Crete

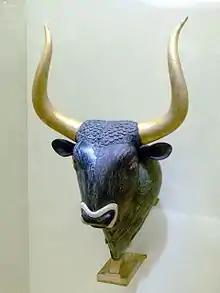
Minoan rhyton in the form of a bull, Heraklion Archaeological Museum

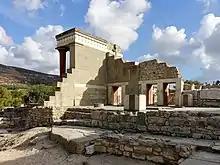
Minoan palace of Knossos

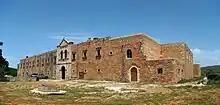
Arkadi Monastery

In the later Neolithic and Bronze Age periods, under the Minoans, Crete had a highly developed, literate civilization. It has been ruled by various ancient Greek entities, the Roman Empire, the Byzantine Empire, the Emirate of Crete, the Republic of Venice and the Ottoman Empire. After a brief period of independence (1897–1913) under a provisional Cretan government, it joined the Kingdom of Greece. It was occupied by Nazi Germany during the Second World War.